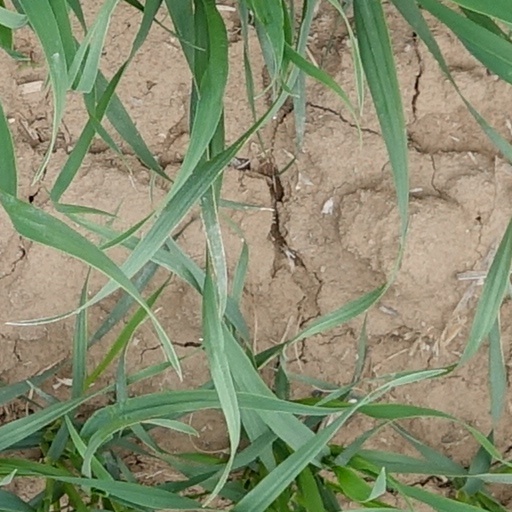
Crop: wheat